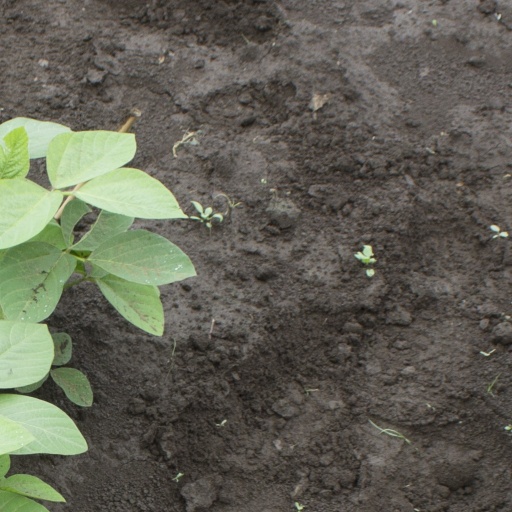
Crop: soybean